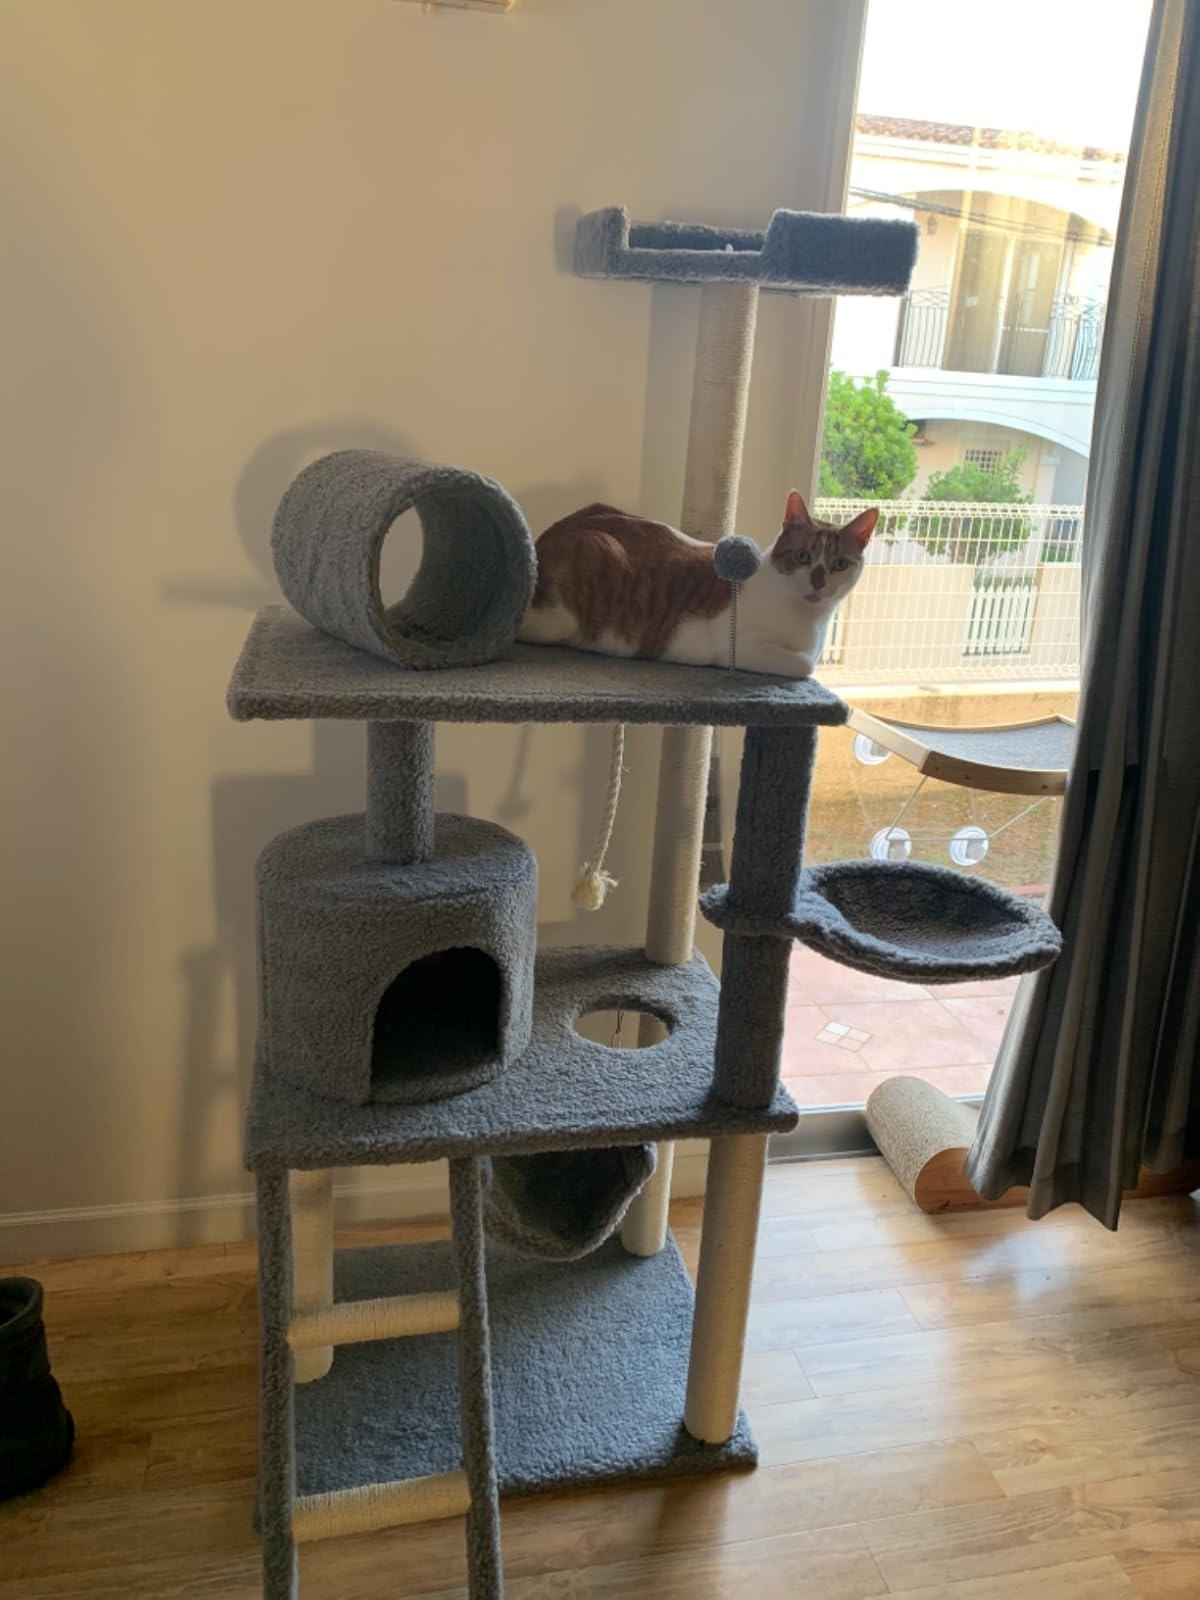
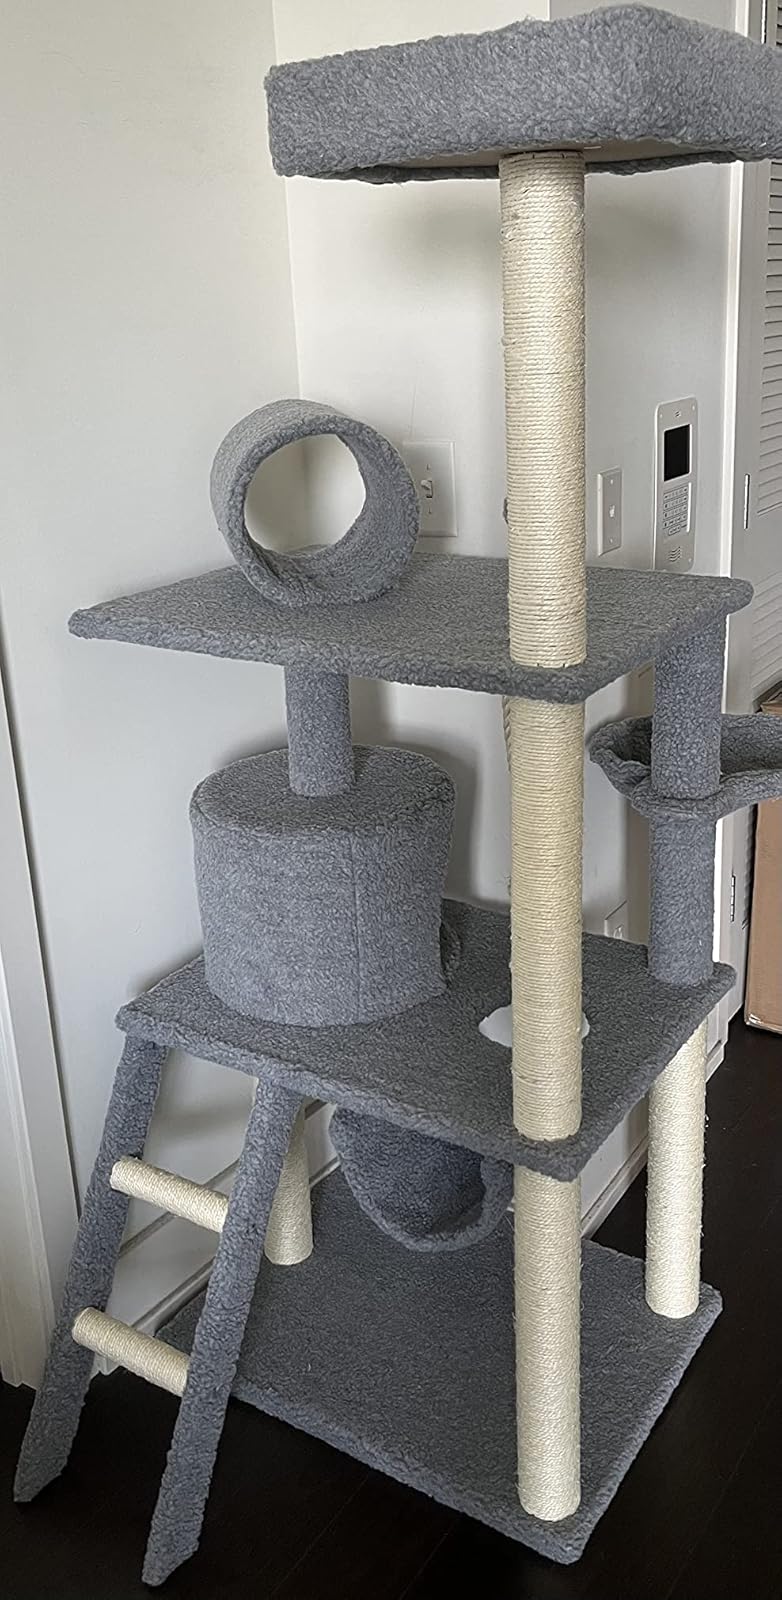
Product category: items_cat tree
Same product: yes